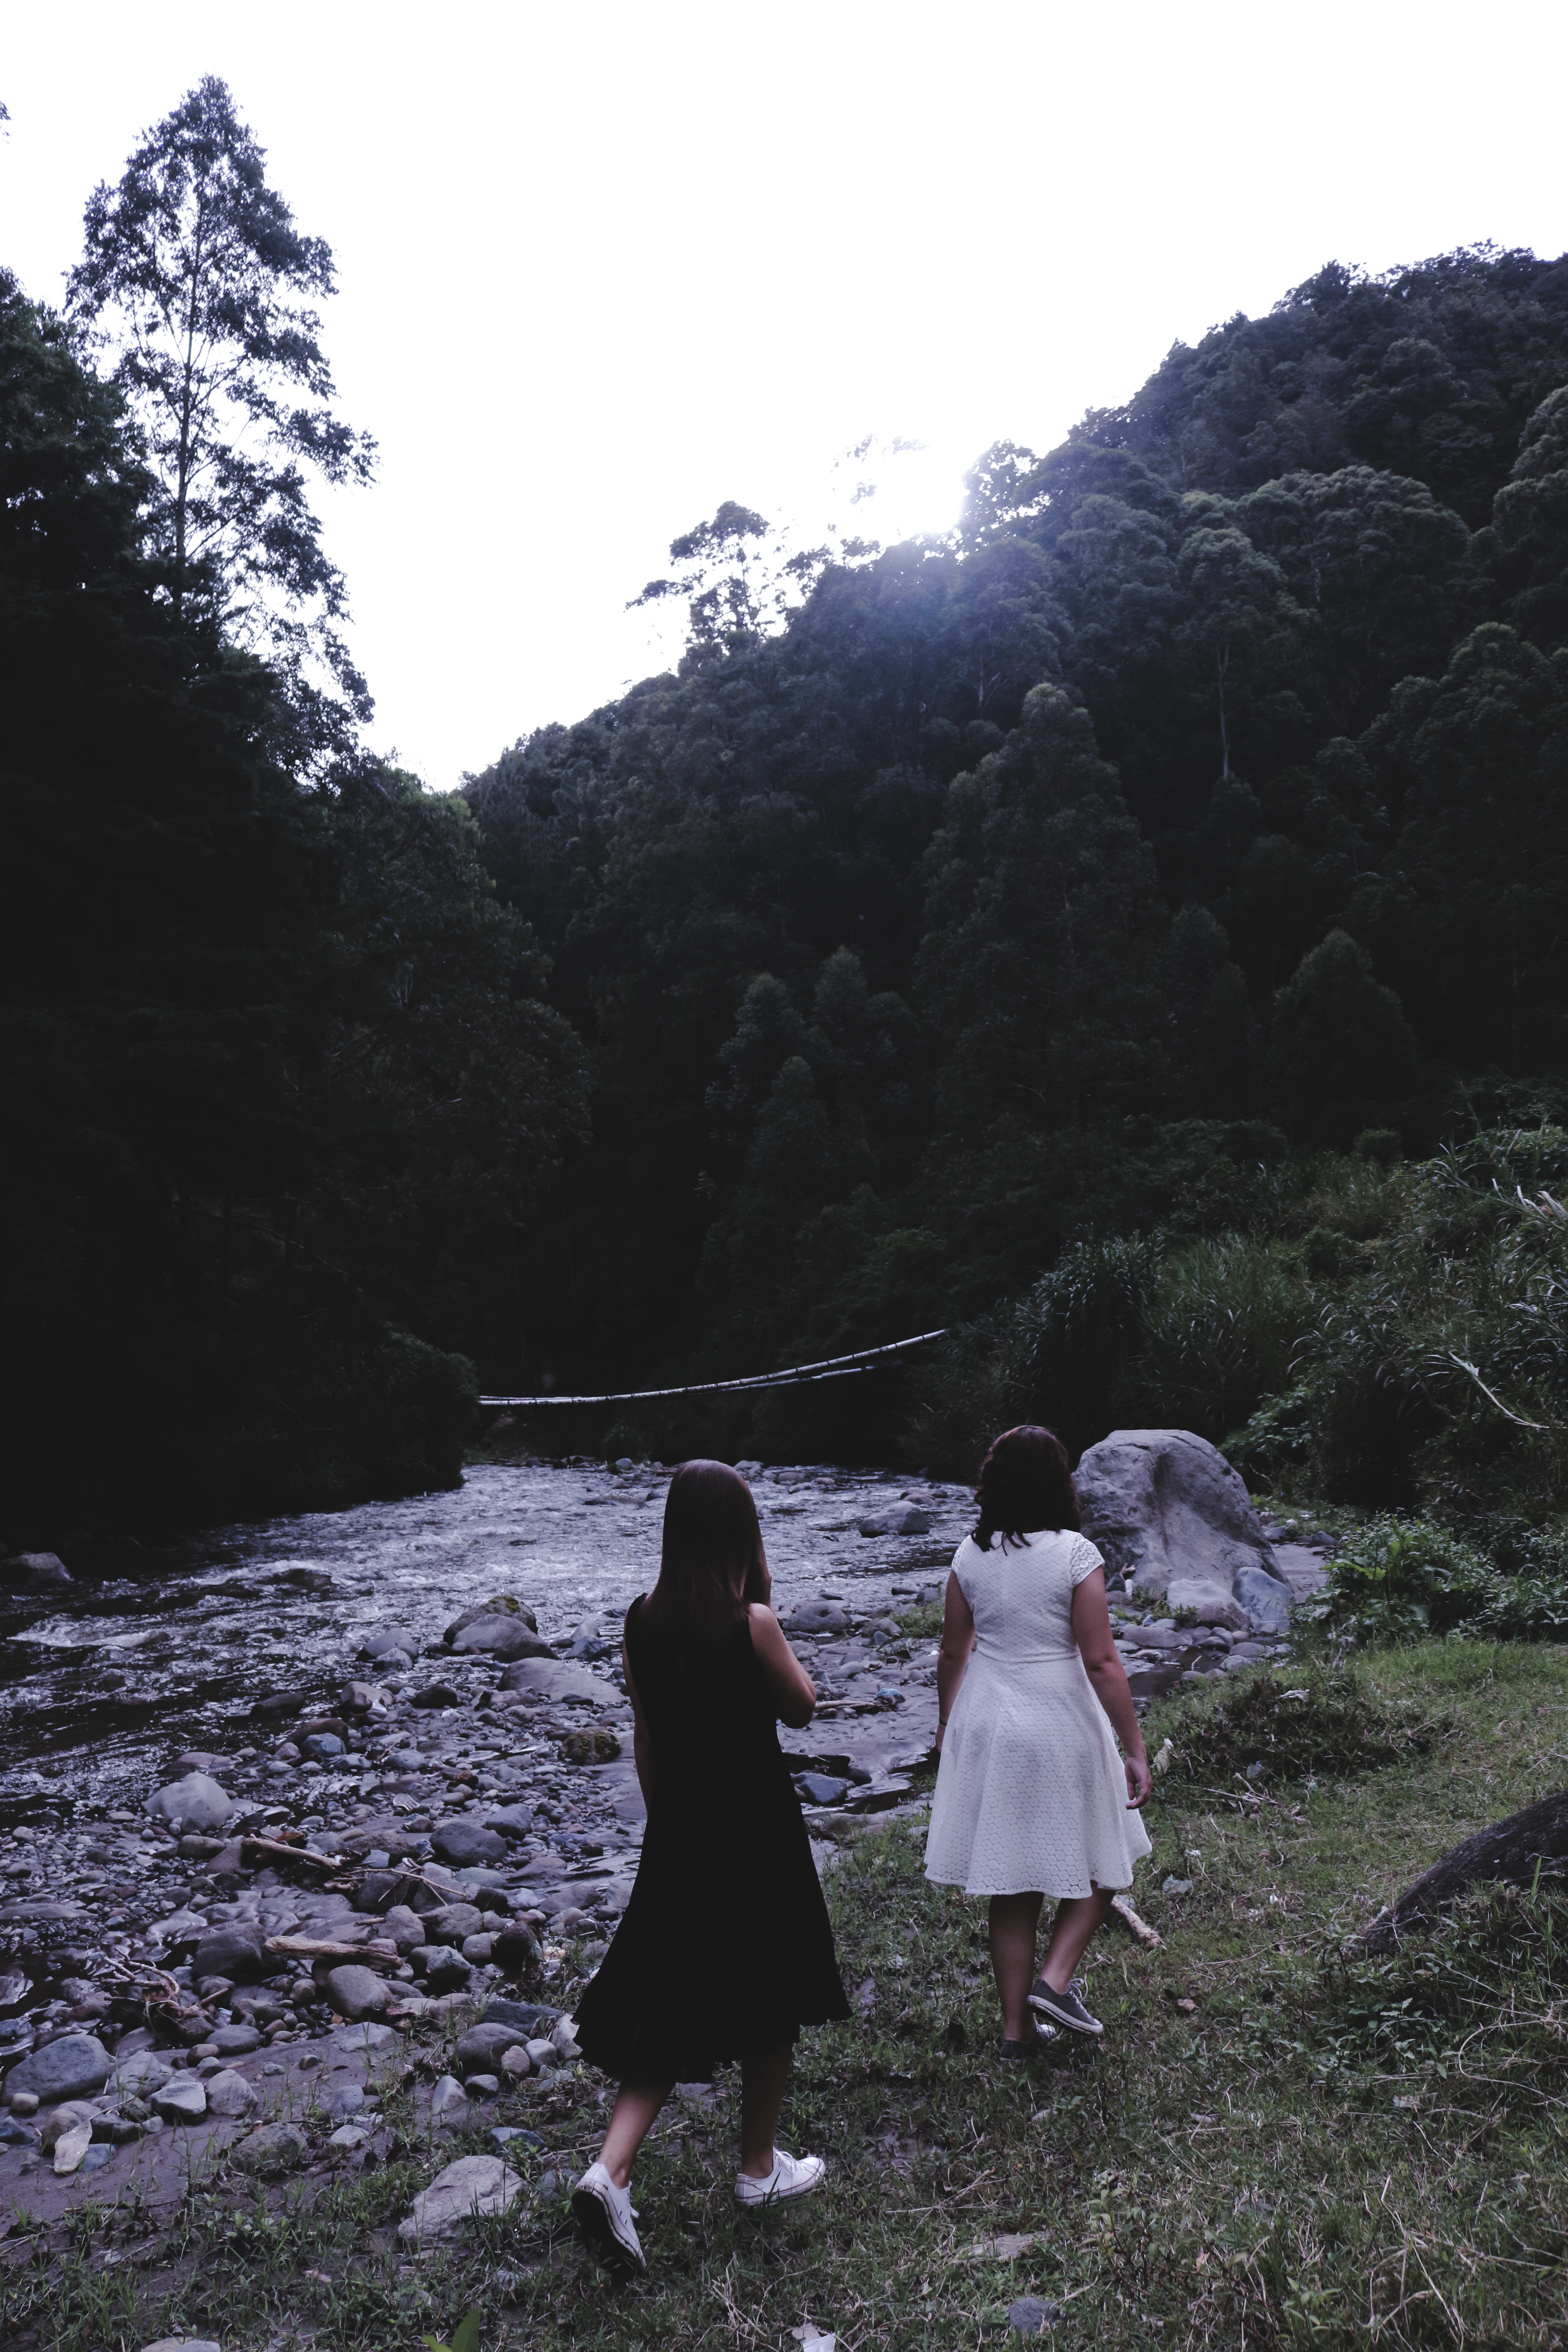
rock, wilderness, walking, mountain, mountain range, landform, mountainous landforms